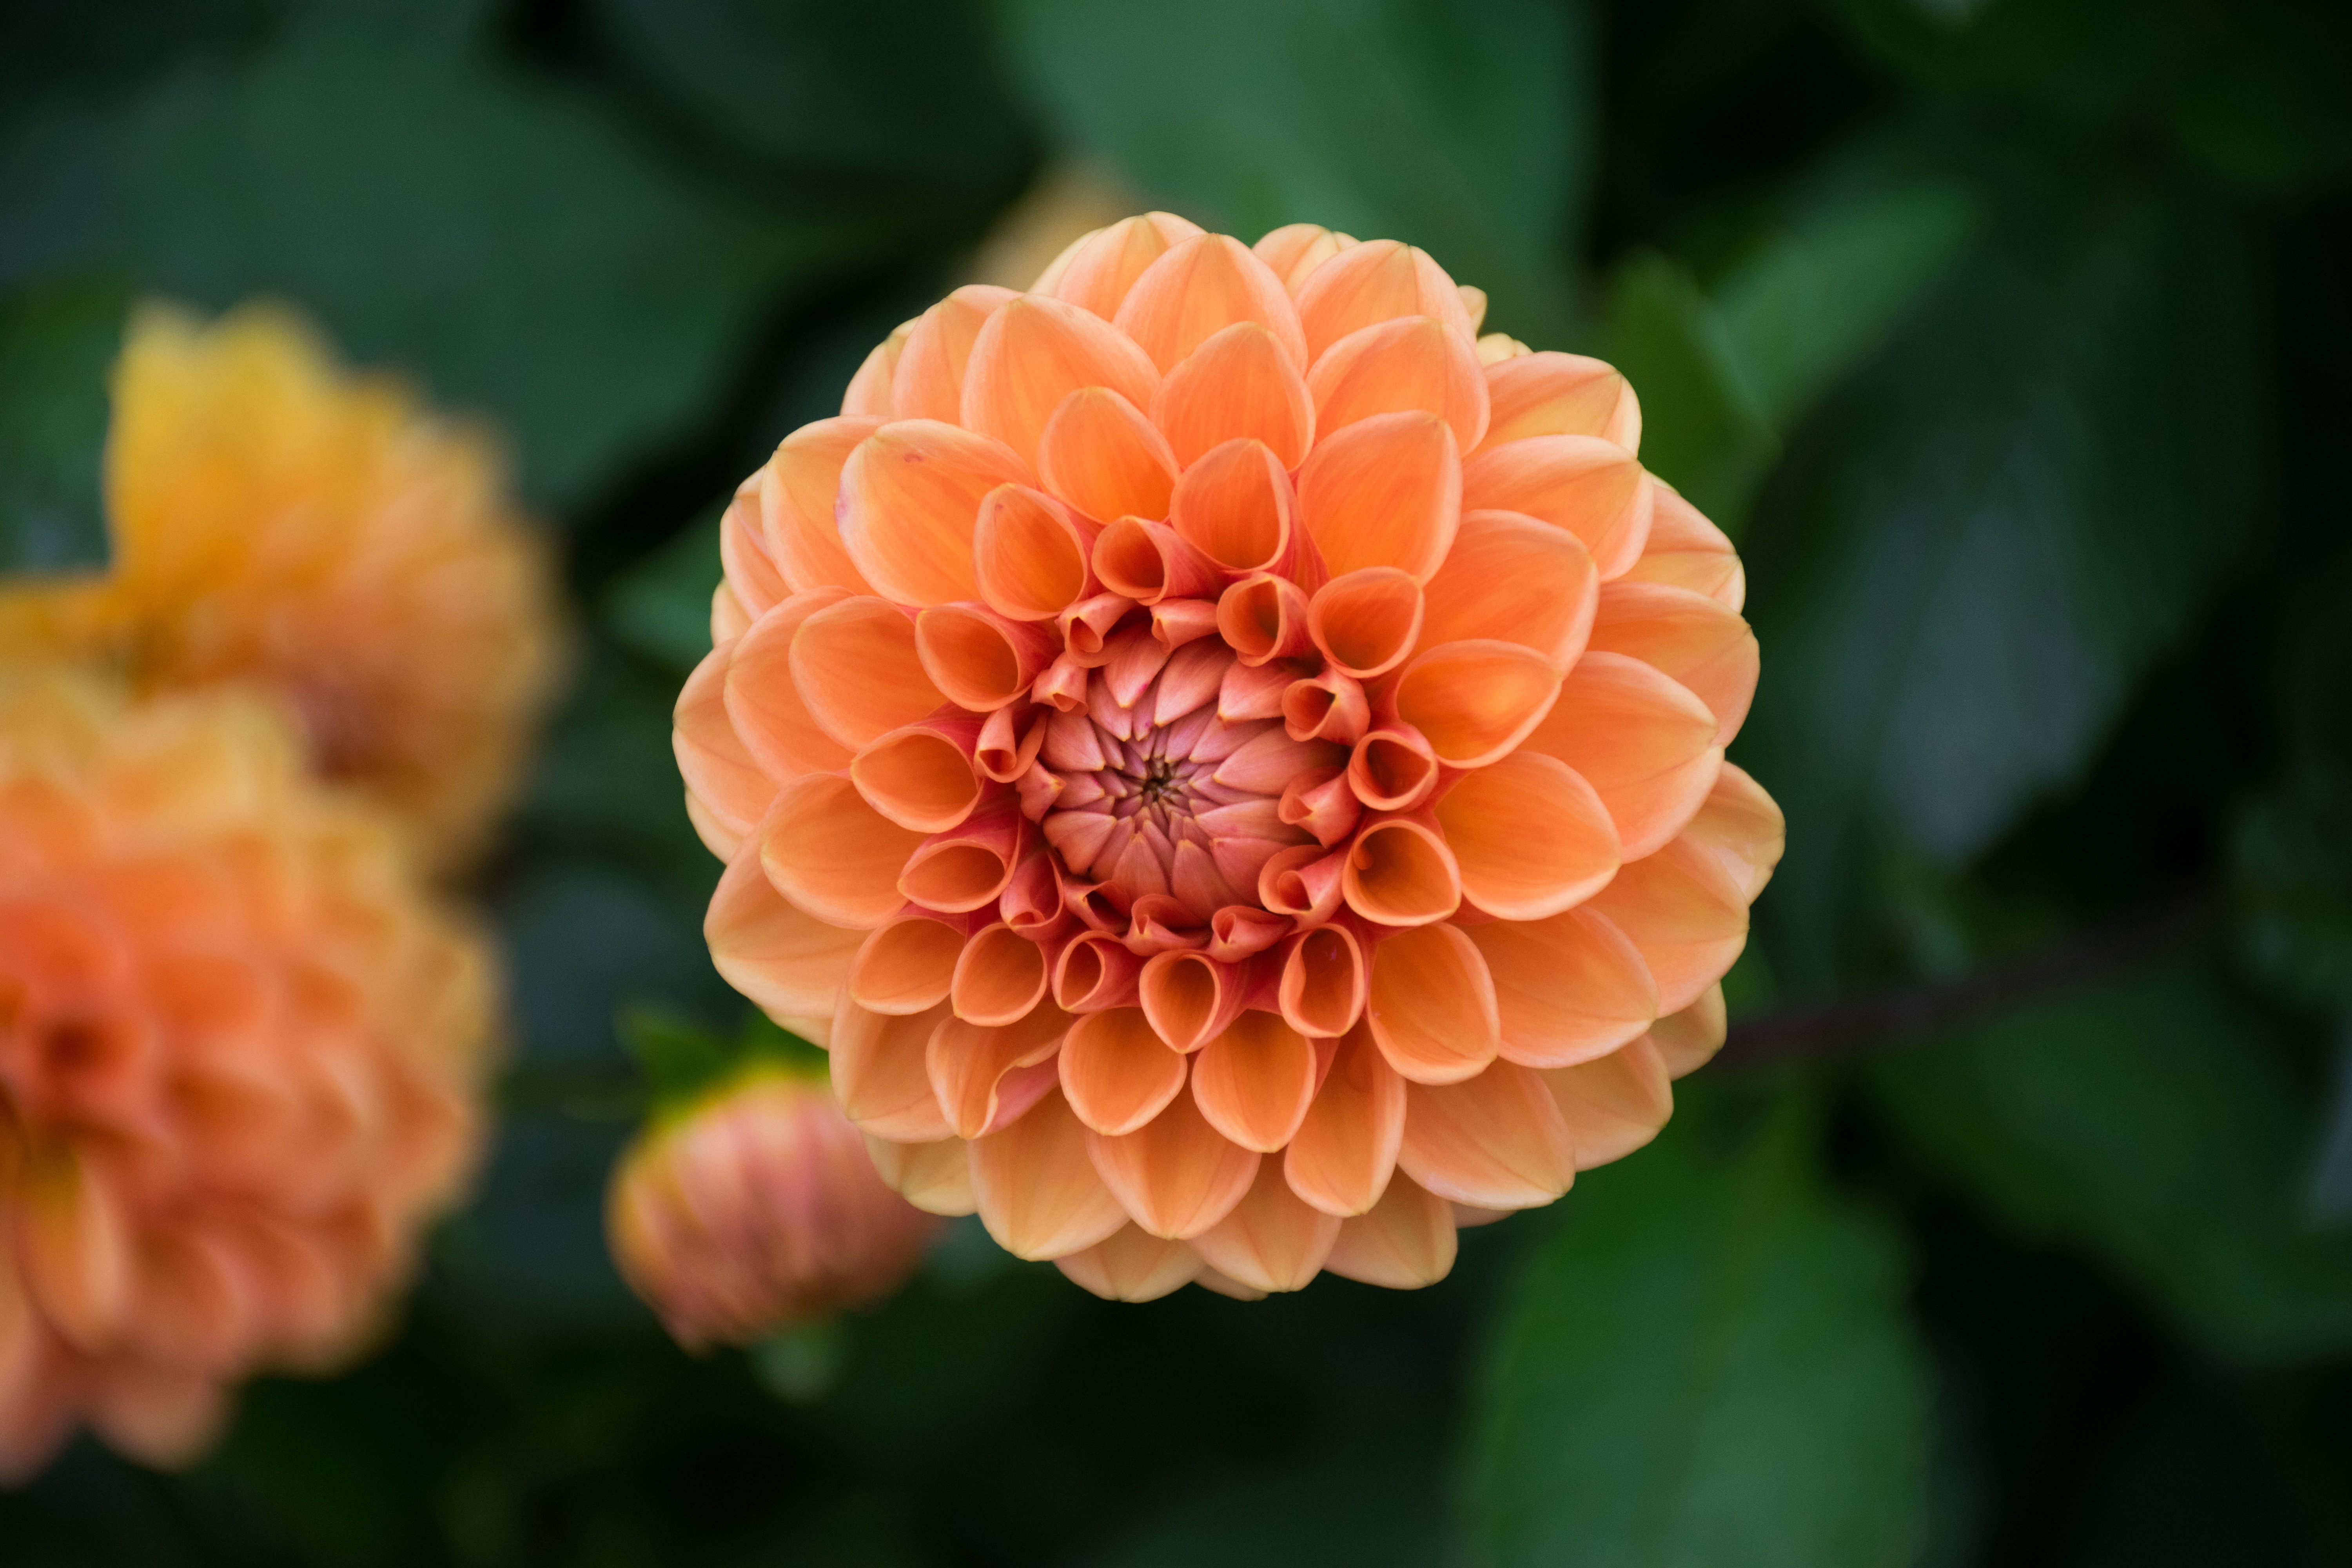
flower, plant, flora, dahlia, yellow, botany, land plant, petal, macro photography, flowering plant, daisy family, plant stem, annual plant